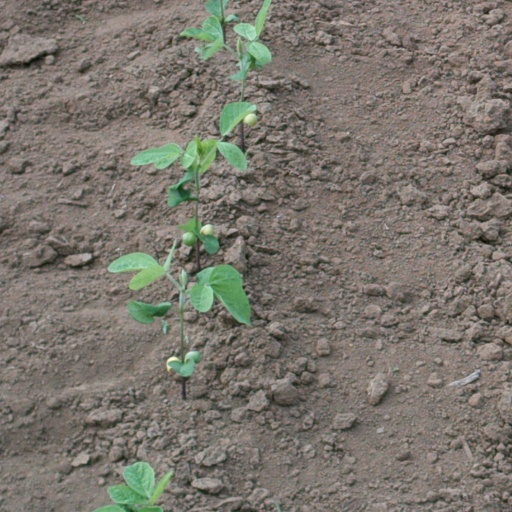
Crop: soybean